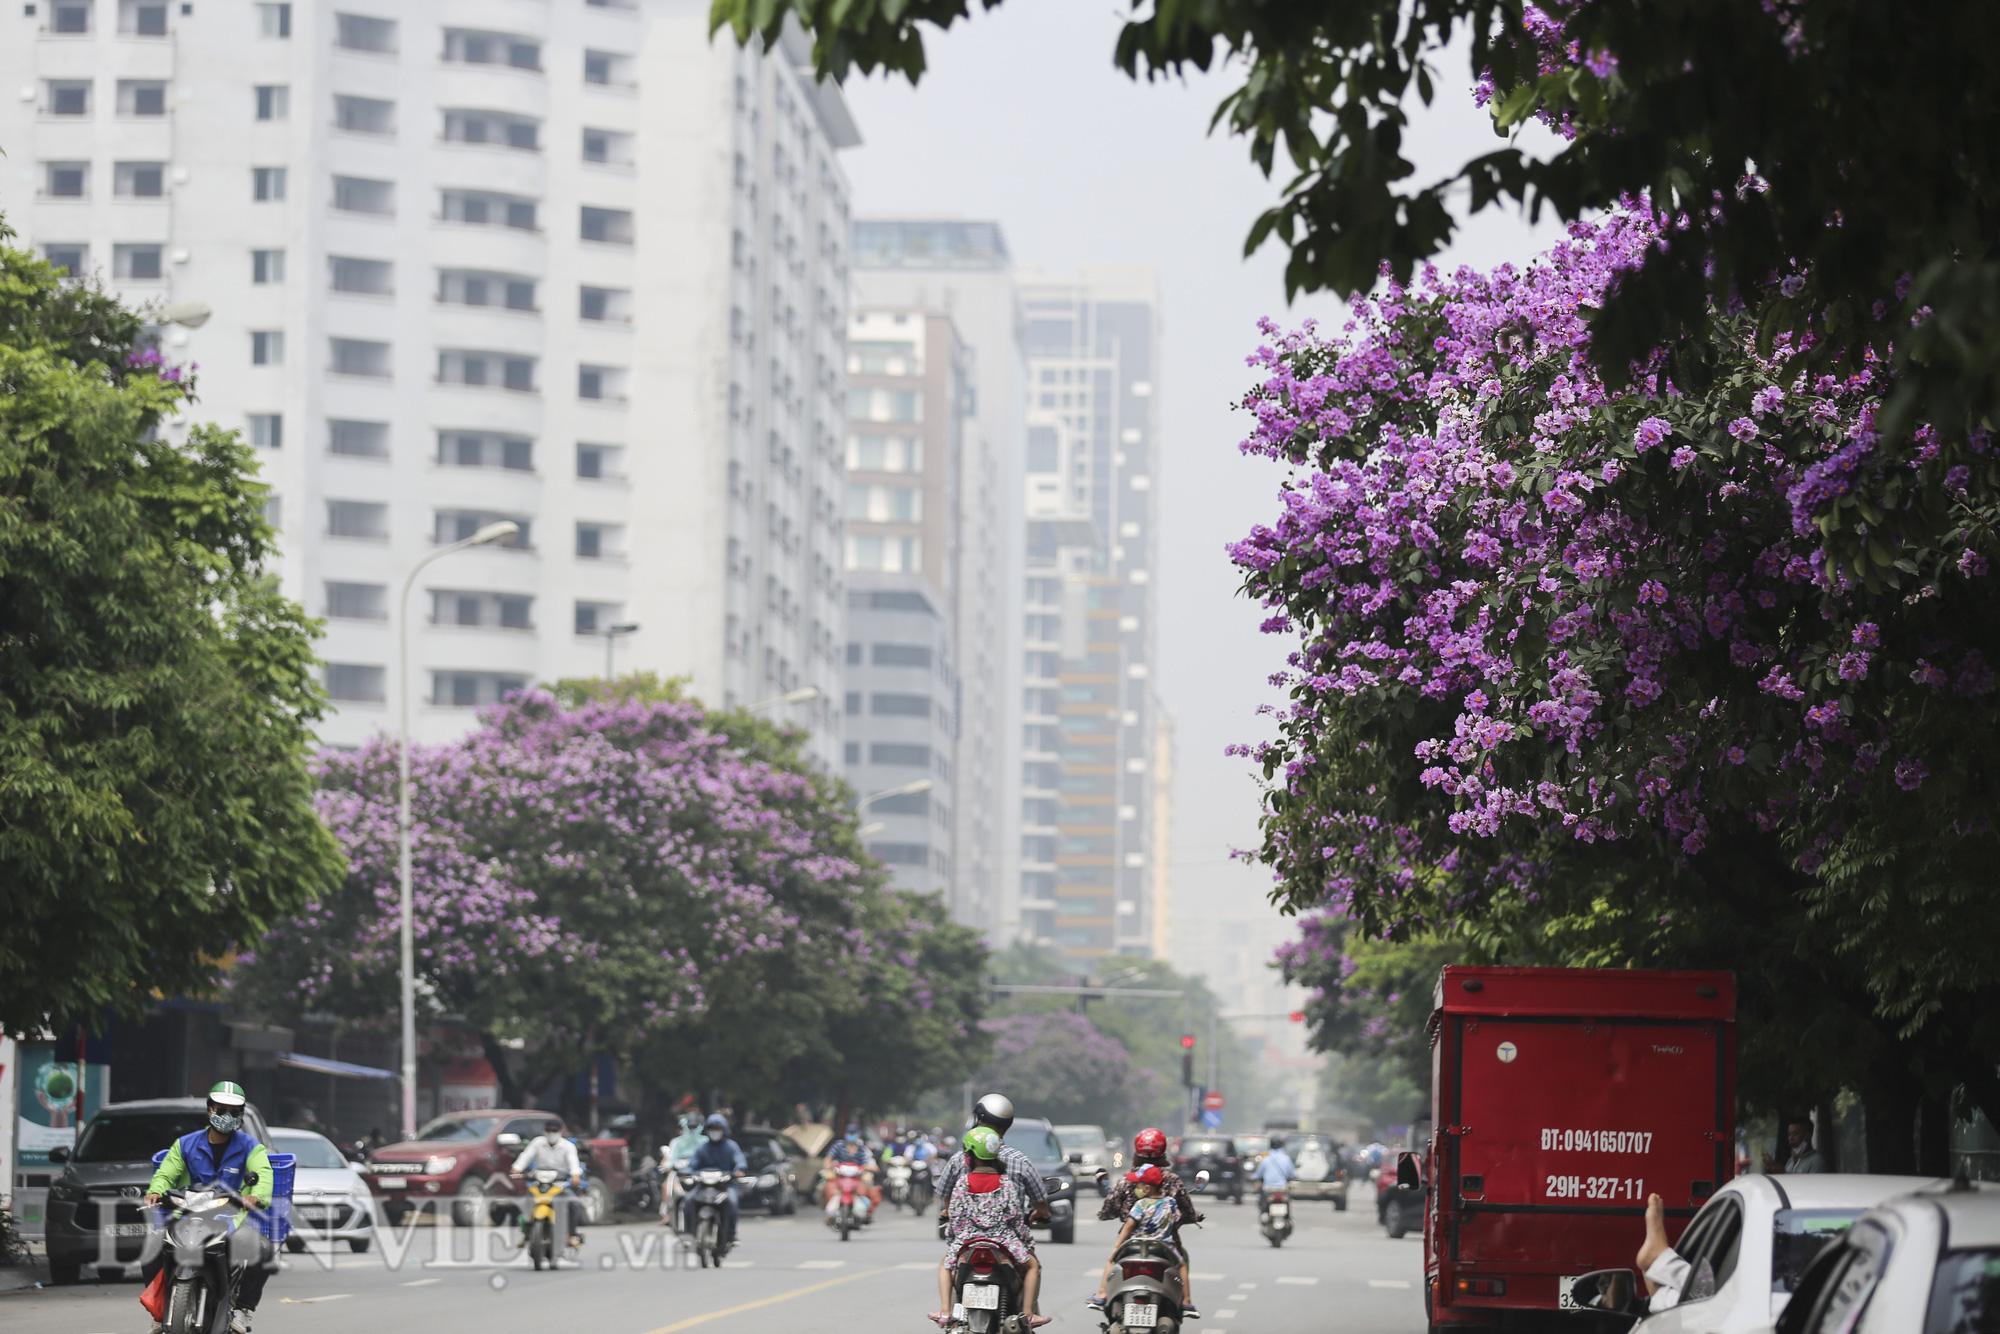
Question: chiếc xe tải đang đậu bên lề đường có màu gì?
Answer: chiếc xe tải có màu đỏ